Pultenaea skinneri

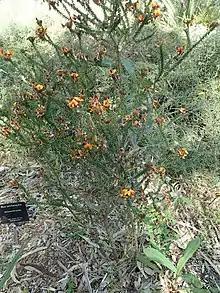
Habit in Kings Park, Perth

Pultenaea skinneri, commonly known as Skinner's pea, is a species of flowering plant in the family Fabaceae and is endemic to the south-west of Western Australia. It is a slender shrub with simple leaves, and yellow, red and orange flowers with red markings.